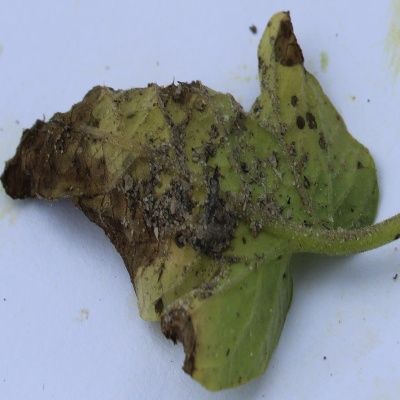
Crop: Tomato
Condition: septoria leaf spot